Hampton Court branch line

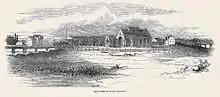
An engraving of Hampton Court station at the time of opening

There are two stations on the branch, both of which have two operational platforms. Hampton Court railway station, the terminus, is down the line from London Waterloo and Thames Ditton railway station is from Waterloo. All platforms are at least long and are capable of accommodating 10-carriage trains. Both stations are managed by South Western Railway, which operates all services. The rolling stock used on the line is typically Class 455 electrical multiple units. Trains typically travel the length of the branch in seven minutes and reach London Waterloo from Hampton Court in around 35-40 minutes.